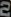
Number: 2